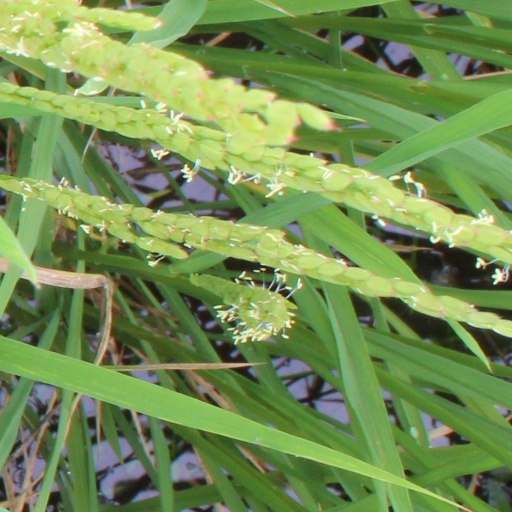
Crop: rice